History of Rocky Mountain National Park

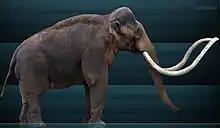
Restoration of a Columbian Mammoth

People have been visiting the area near Rocky Mountain National Park for at least 11,000 years, including the Lindenmeier and Dent sites where projectile points were found that were used to hunt Mammoth and "Bison antiquus". Both Clovis and Folsom projectile points have been found in the park, some near Trail Ridge. This indicates that there were early hunters, or Paleo-Indians, of large and now extinct mammals, like mastodons and "bison antiquus", that traveled through the park. Their shelters were animal hide tents, brush huts, or rock shelters. They traveled into the Rocky Mountain National Park area using a trail that is now Trail Ridge Road.